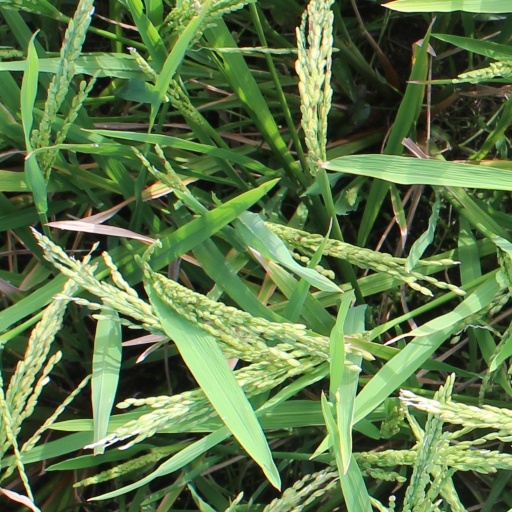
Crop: rice